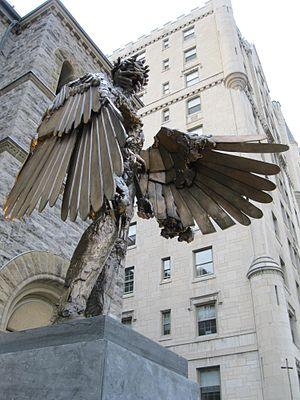
L'Œil (2010-2011), par David Altmejd, Musée des beaux-arts de Montréal
David Altmejd est un sculpteur québécois, né à Montréal en 1974. Il habite et travaille à New York aux États-Unis et à Londres en Grande-Bretagne.